Concession road

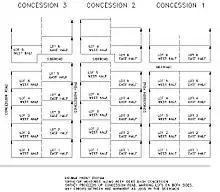
Double-front survey example (Ontario)

There is considerable variation in concession road nomenclature. Markham, for example, has both "Ninth Line" and "11th Concession Road".